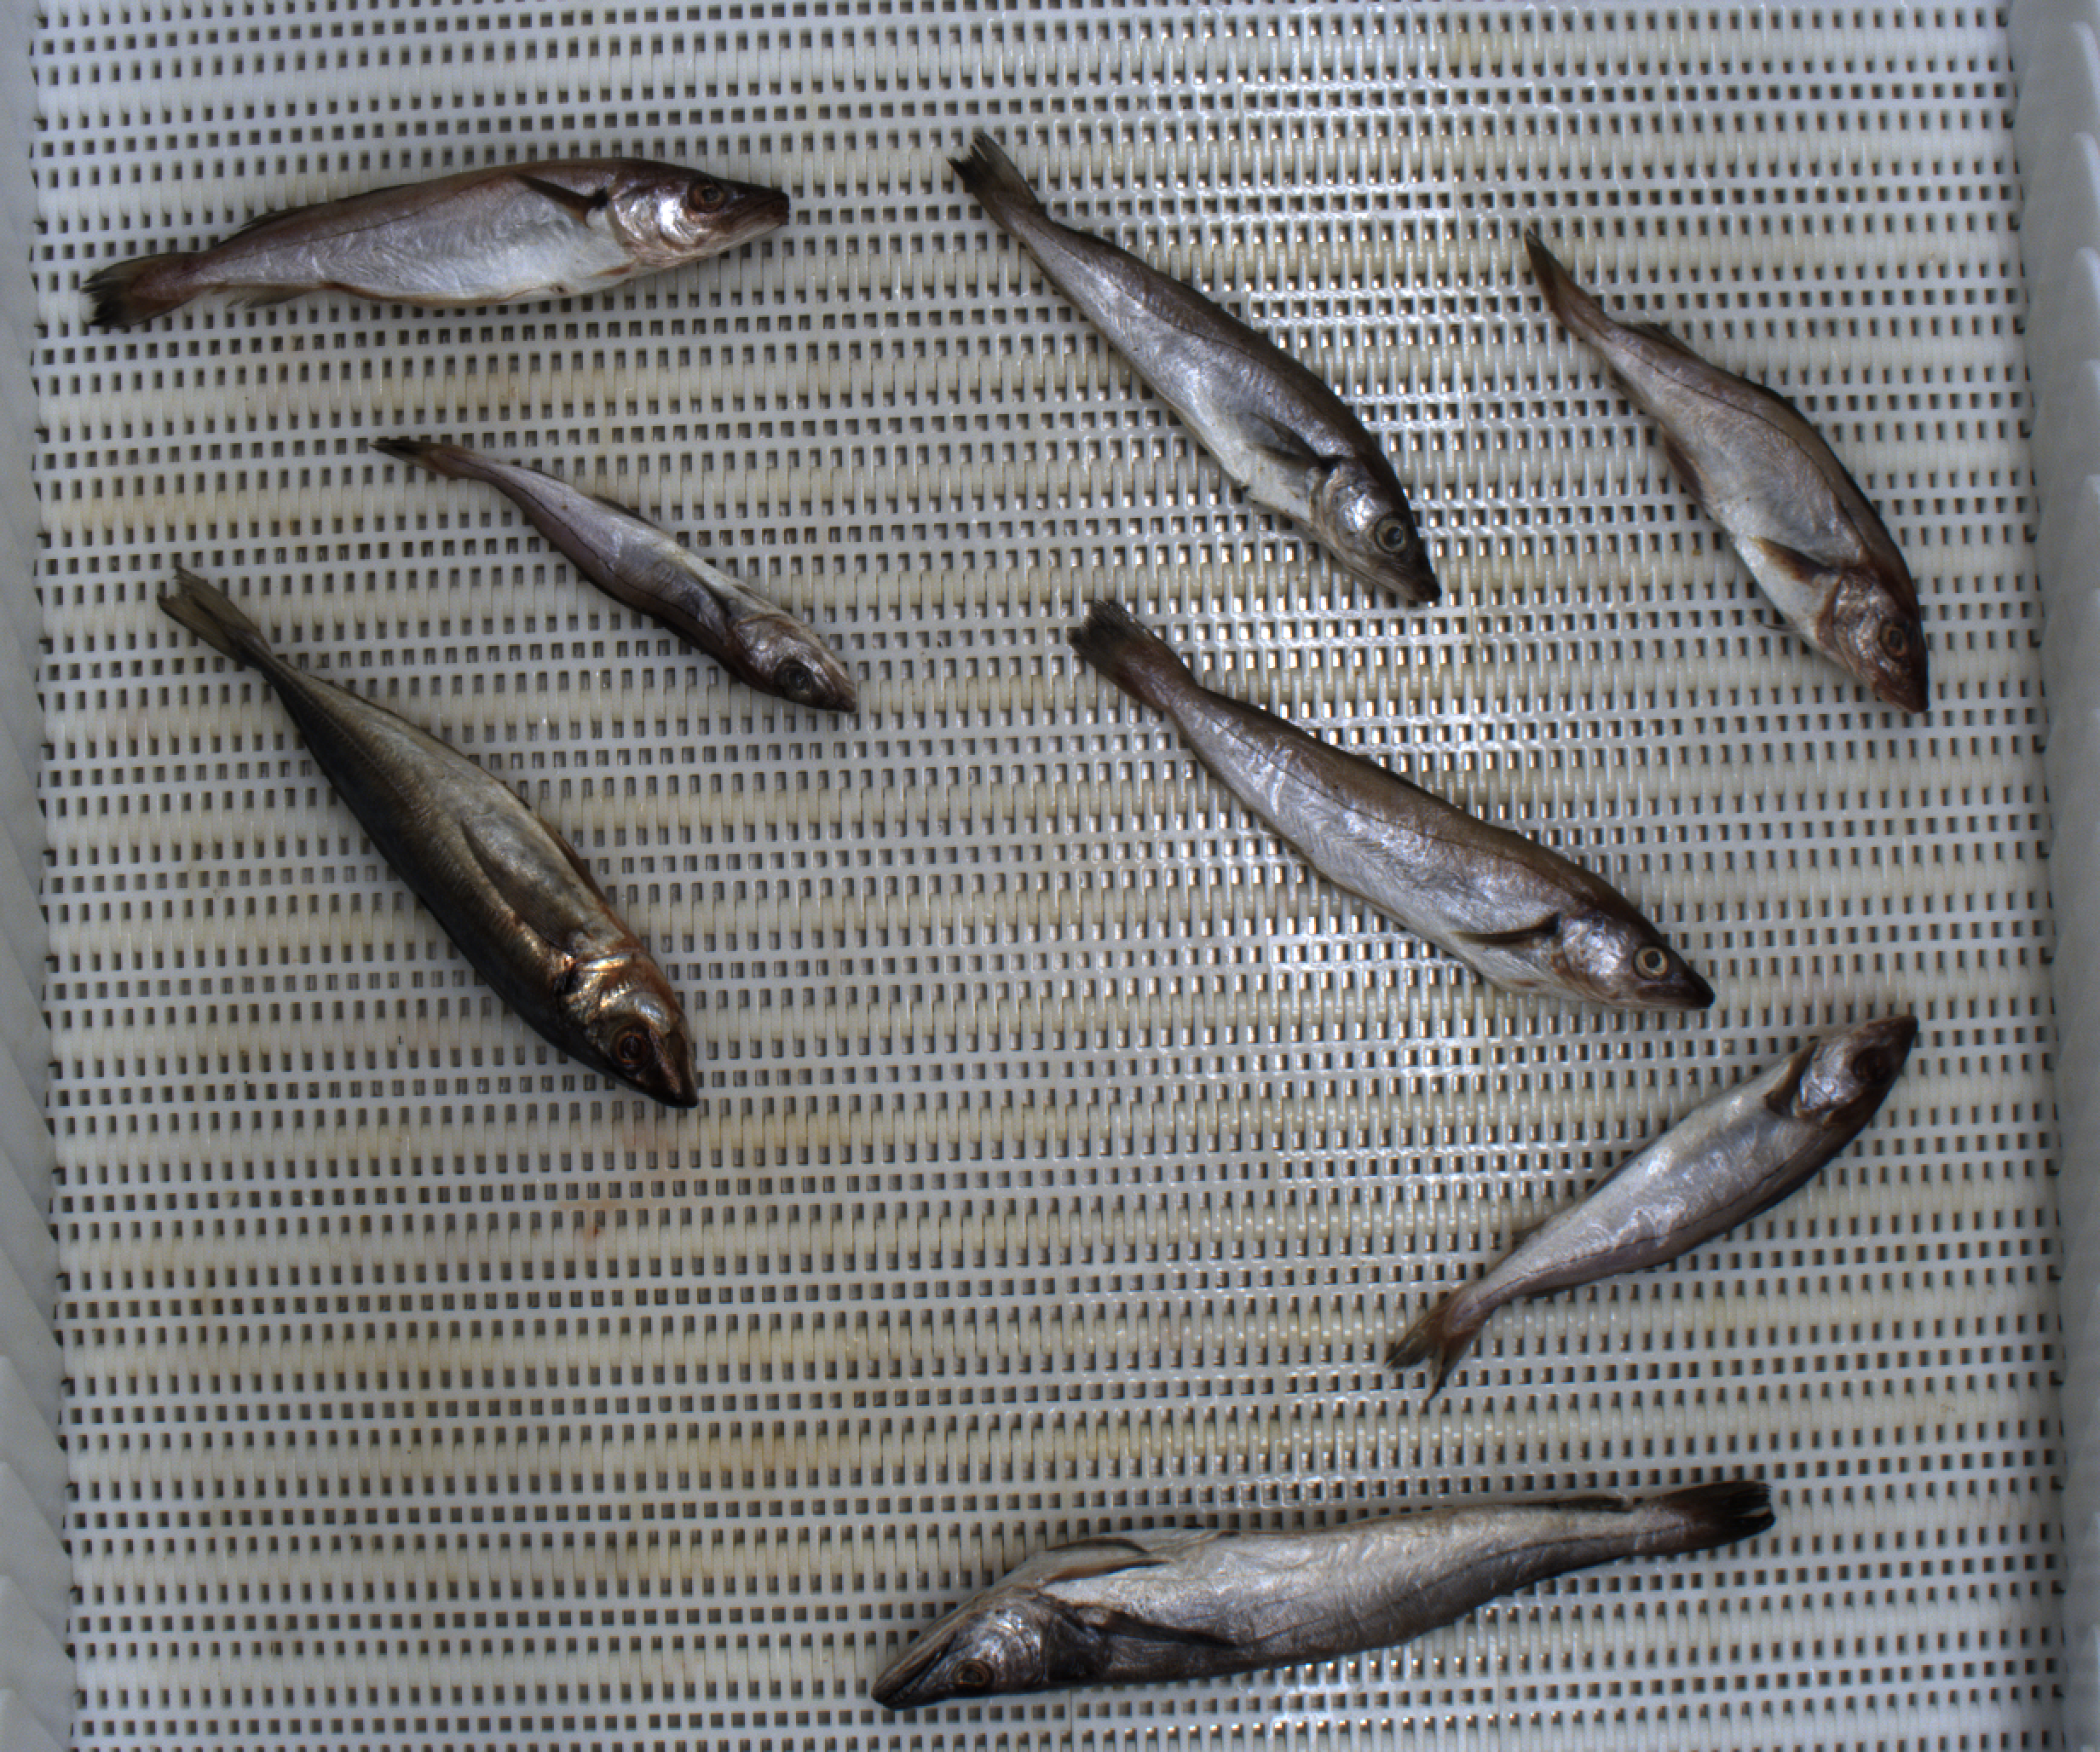
Total fish: 8
Cod: 0
Haddock: 3
Whiting: 3
Hake: 1
Horse mackerel: 1
Saithe: 0
Other: 0